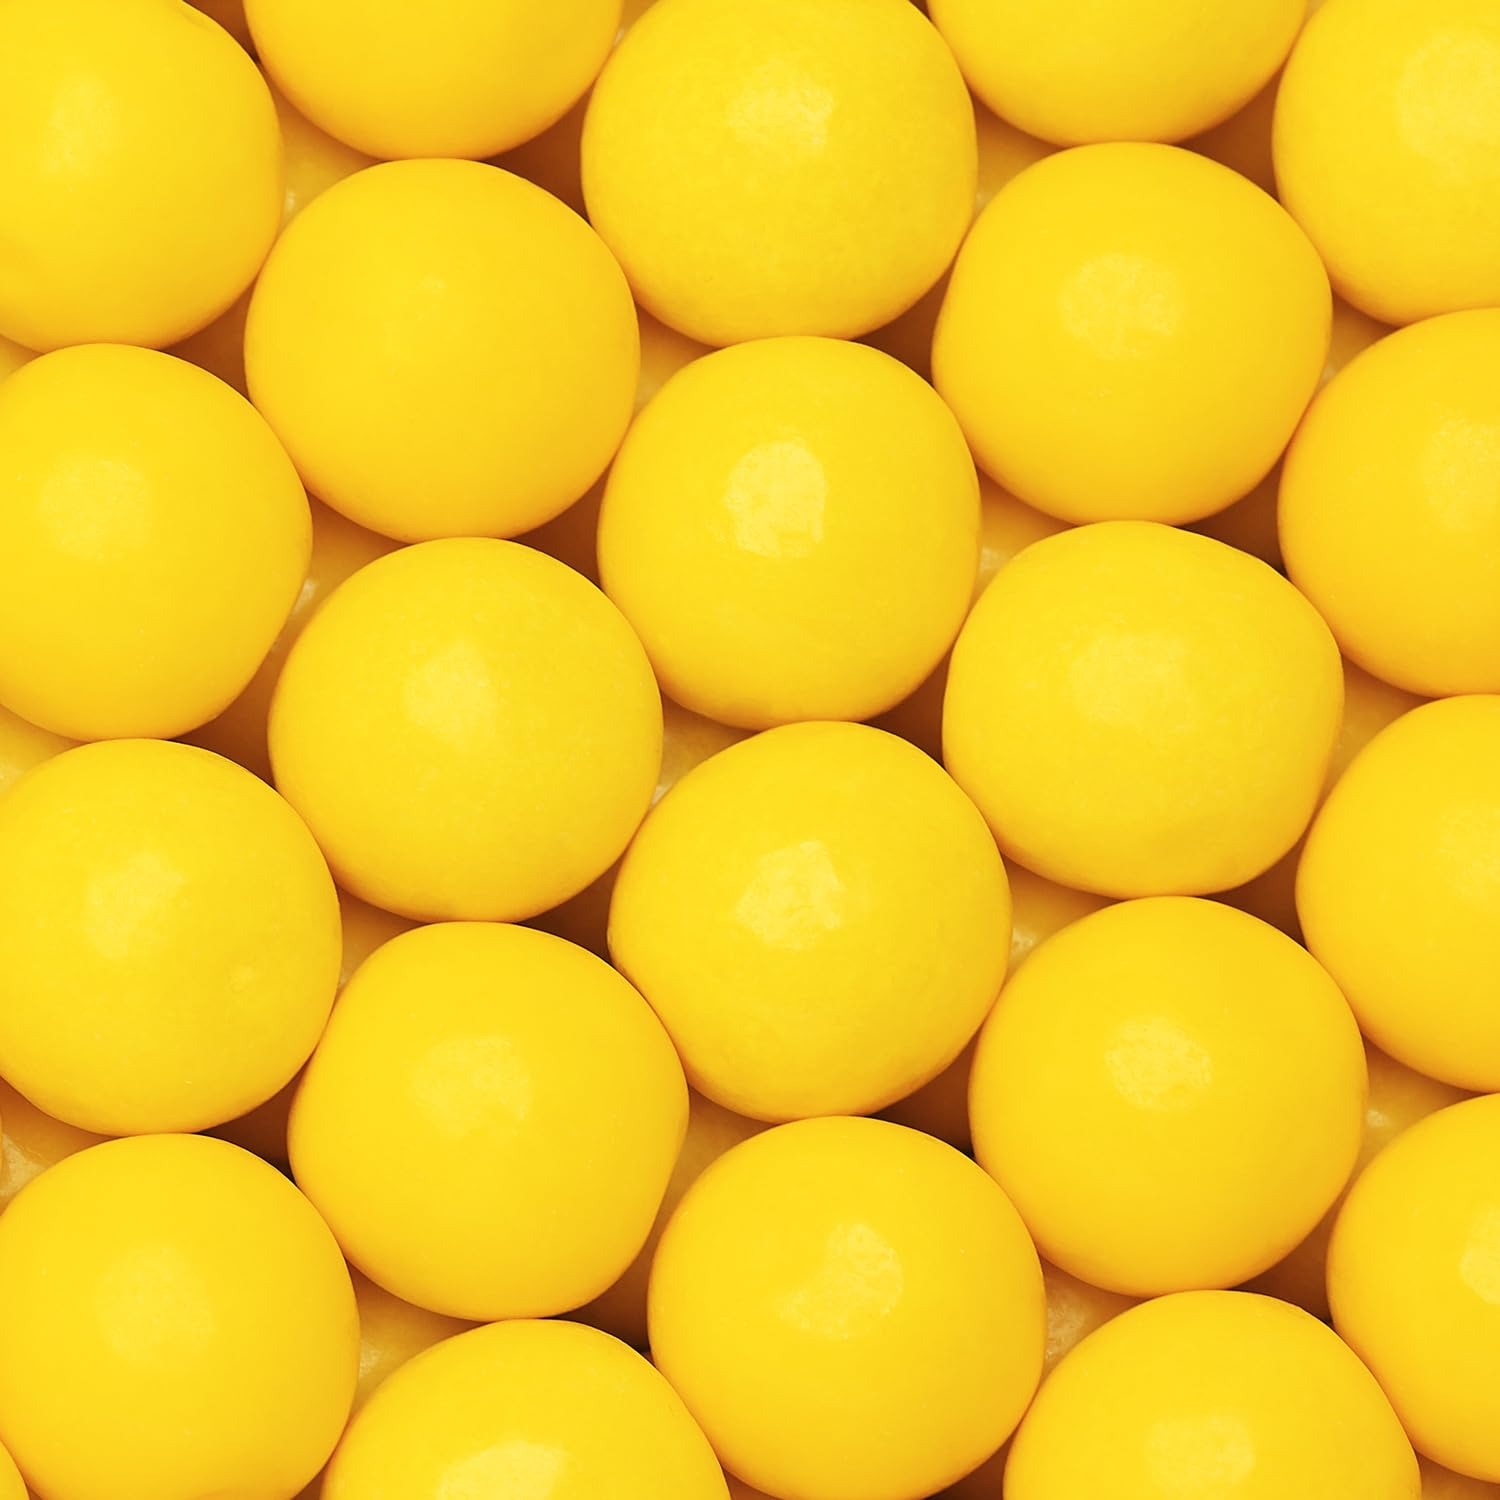
Item Name: Gumballs for Gumball Machine Refill - 1 Inch Bubble Gum 1.7 LB - 96 Pcs Banana Bubble Gum Yellow Gum Balls - Chewing Gum for Kids
Bullet Point 1: SWEET BANANA FLAVOR: Enjoy the burst of mouth-watering banana flavor with every chew from these yellow-colored gum balls. The gum ball is 1 Inch (25 mm) in size, making it the perfect addition to any candy buffet or as a stand-alone treat
Bullet Point 2: GUMBALL MACHINE REFILL: chewing gumballs come in a convenient 1.7 LB bulk bag (about 96 pcs), making them the perfect choice for anyone looking to refill their gum ball machine. Whether you're a business owner or just looking to add some fun to your home, these gumballs can be vended easily through any gumball vending machine with an appropriate dispensing wheel
Bullet Point 3: BOLD YELLOW COLOR: Our banana gumballs come in a vibrant yellow color, making them a fun and colorful addition to any occasion. Perfect for party favors, cake decorations, or even refilling your gumball machine, these gumballs are sure to impress and add a touch of excitement to your even
Bullet Point 4: GET THE PARTY STARTED: Everyone is sure to be happy with our gumballs, which offer a softening texture with every chew and retain their delicious flavor. These gumballs are a great choice for birthday parties, babyshower goody bags, or just as a fun treat for Halloween, Christmas, Thanksgiving, Valentine's and St. Patrick's Day
Bullet Point 5: COMMITMENT TO QUALITY: At Global Gumball, we take pride in the quality of our gumballs ensuring a superior taste and texture. Our chewing gum made from the finest ingredients, and produced in a facility that does not use peanuts, tree nuts, or gluten
Product Description: Looking for a sweet and fruity treat that's sure to satisfy? Try our premium quality, Kosher certified, and gluten-free Banana gumballs! Made with the finest ingredients, these pink-colored gum balls offer a burst of mouth-watering strawberry banana flavor with every chew. The gumballs came in 1.7LB bag, that contains approxmatly 96pcs. These gumballs are not only great for satisfying your sweet tooth, but they're also perfect for adding a pop of color to any occasion. Their vibrant pink color make them ideal for decorating cakes, filling party favors, or even adding to goody bags. Plus, their softening texture with every chew makes them a hit with kids and adults alike. So, whether you're looking to refill your gum ball machine, add some excitement to your party favors, or just indulge in a classic bubble gum experience, our gumballs are the perfect choice. You can trust that our gumballs are produced in a facility that is free from peanuts, tree nuts, and gluten, ensuring a safe and tasty treat for all. Get the party started with our delicious and colorful gumballs - the perfect addition to any celebration!
Value: 1.0
Unit: Count

Price: 31.61